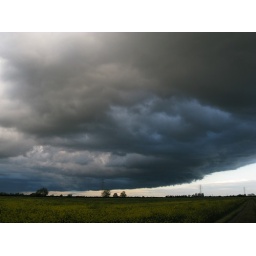
Dark cloud over a field near Swaton.